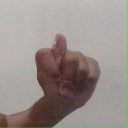
अक्षर: ट